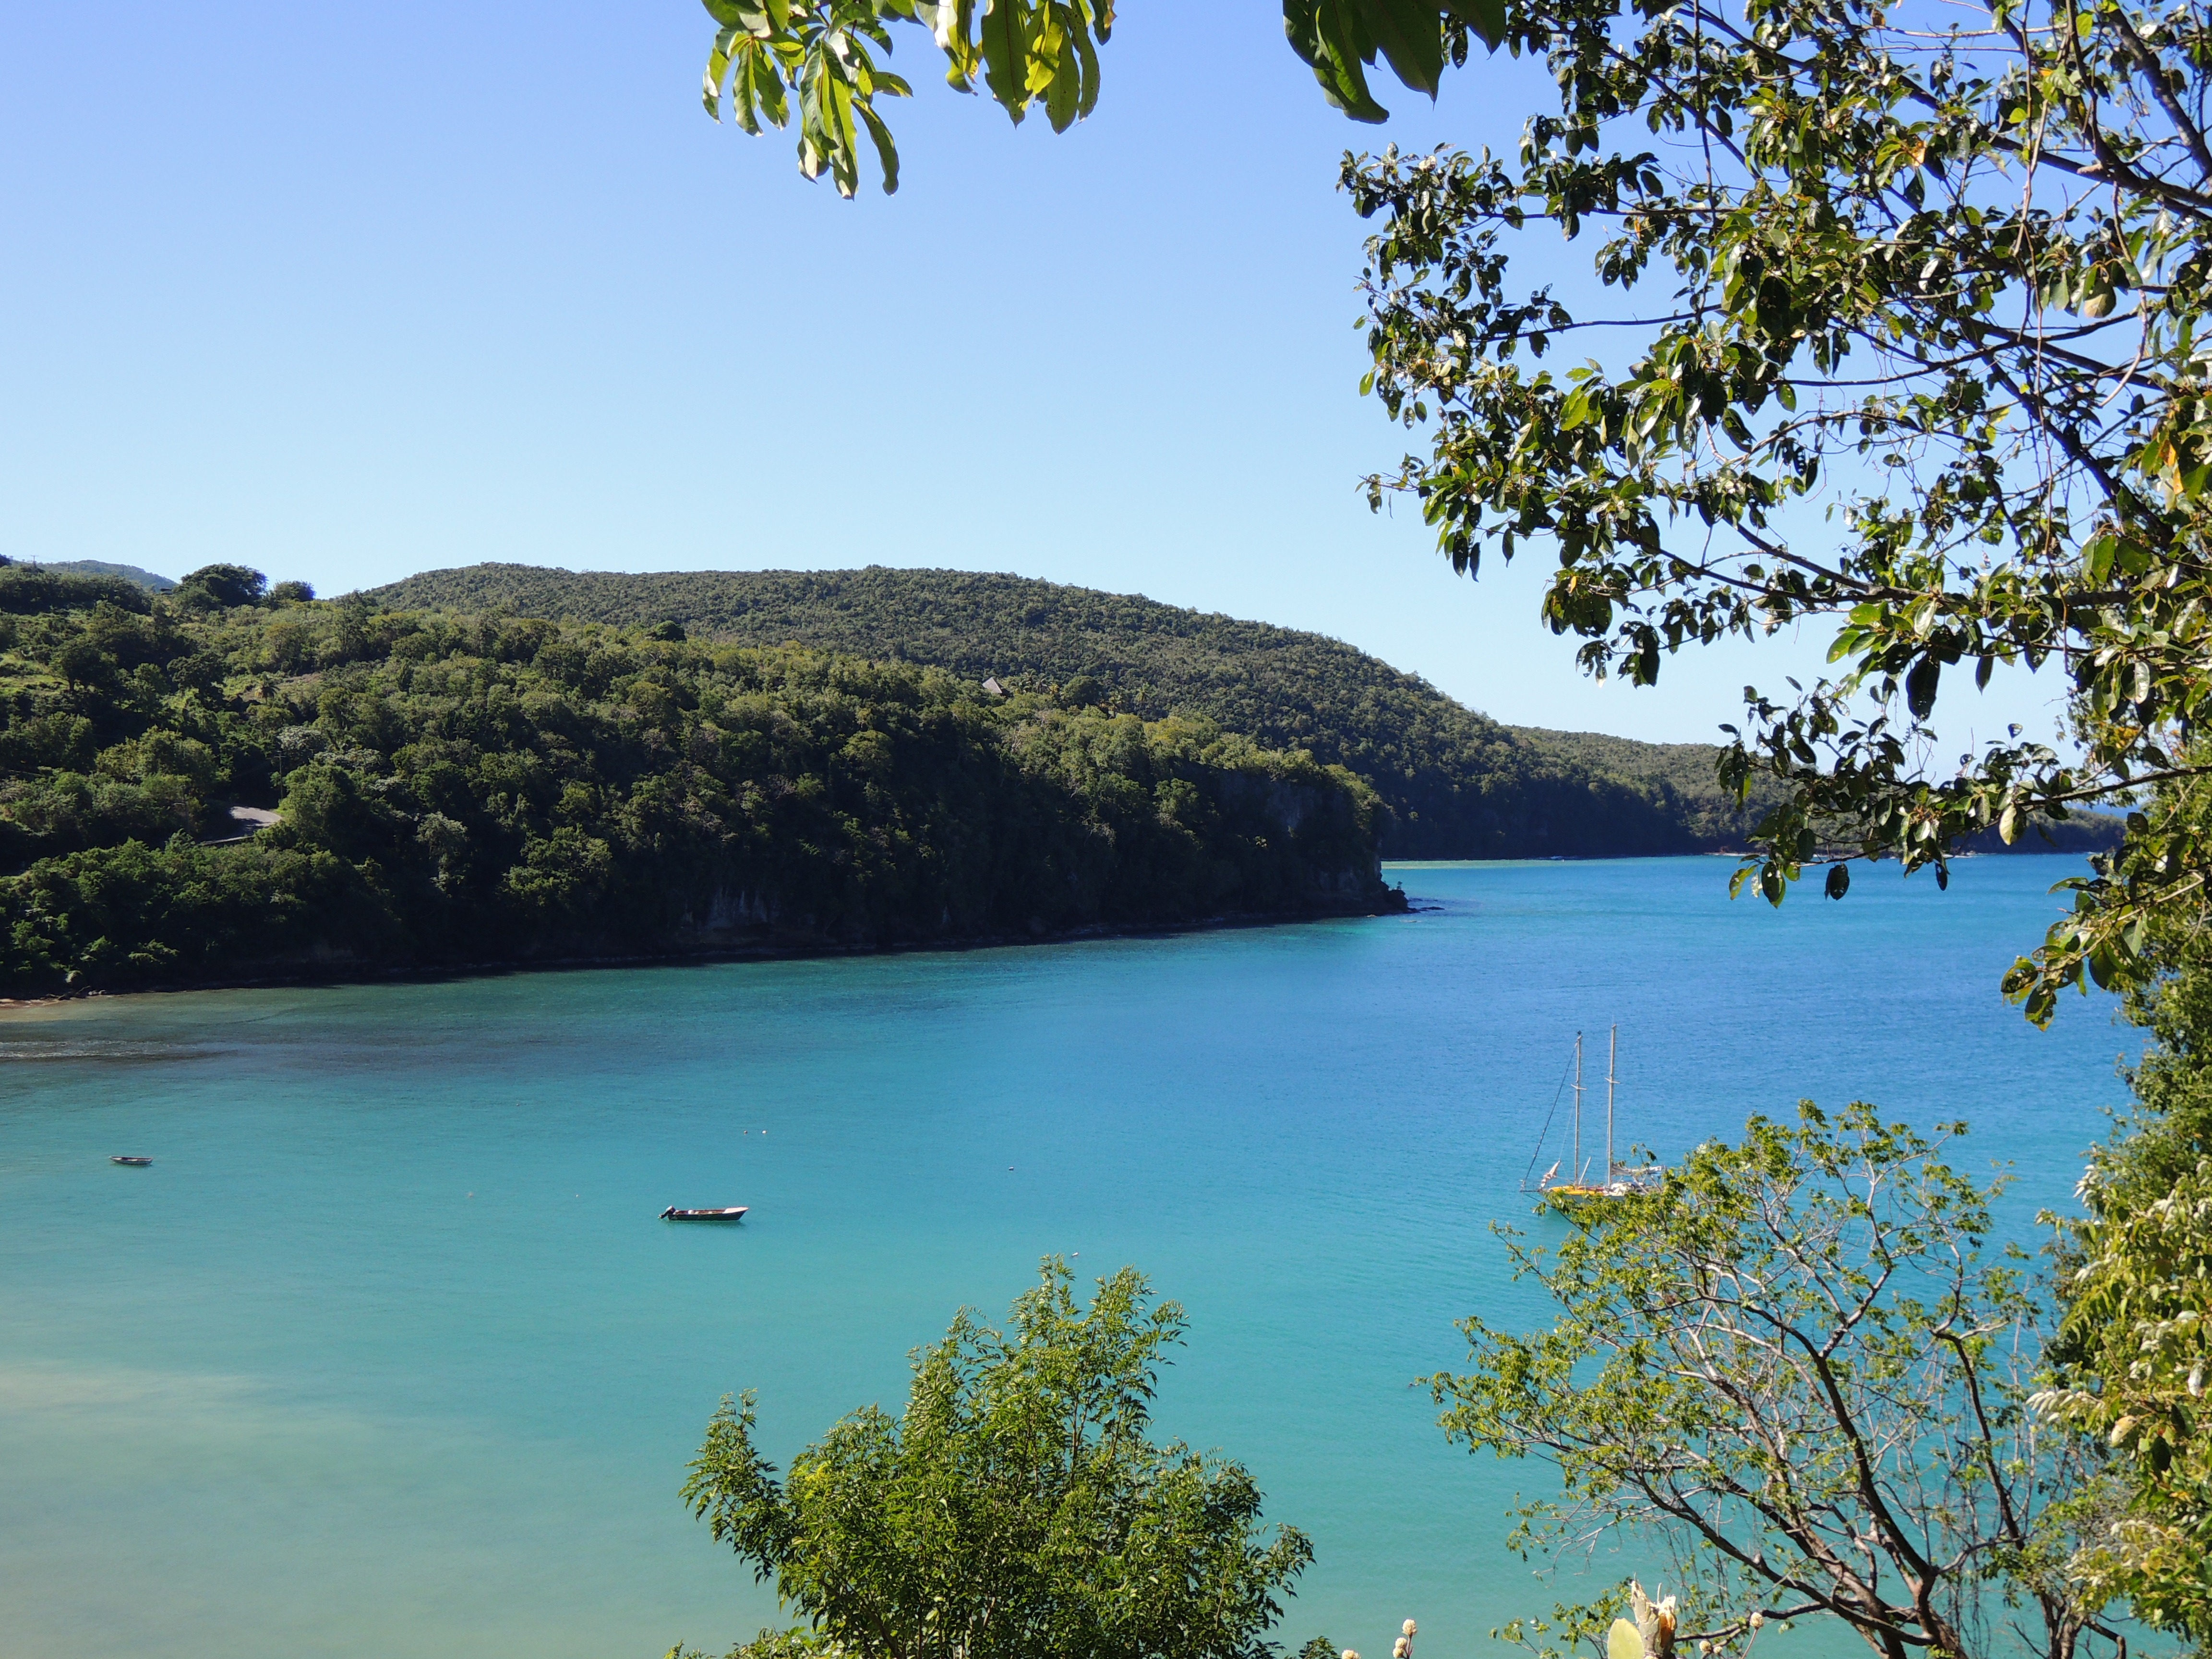
sea, tree, water, lake, lagoon, bay, blue, reservoir, body of water, loch, caribbean island, saint lucia, st lucia